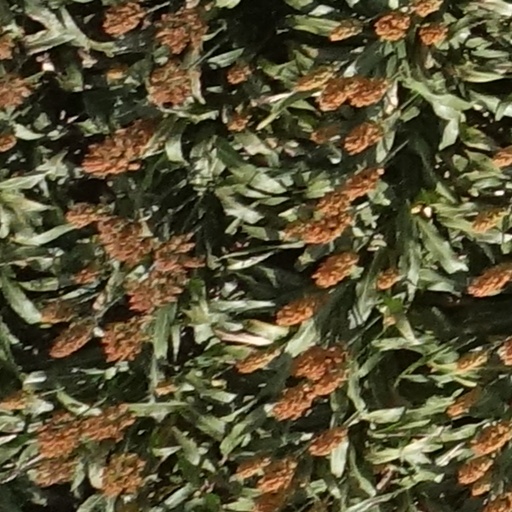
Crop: sorghum